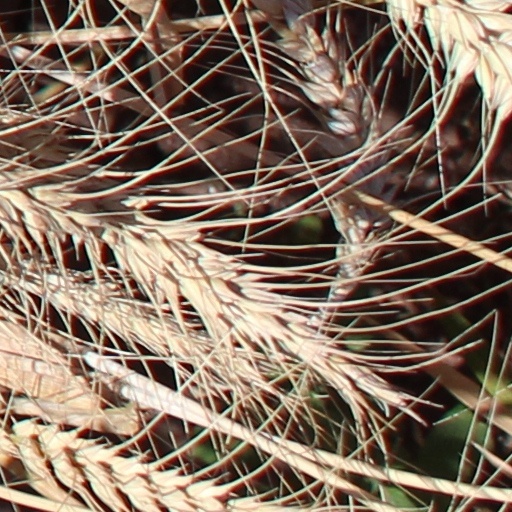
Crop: wheat